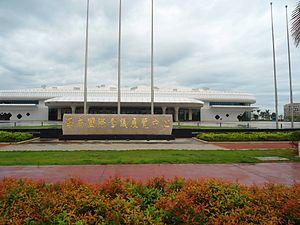
Le Parc des expositions du Hainan est situé à l'ouest de la ville de Haikou, dans la province de Hainan, en Chine.